Kenesaw Mountain Landis

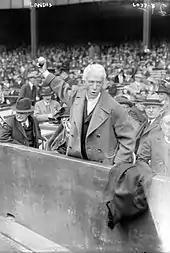
Landis throws out the first pitch, 1924.

At the start of Landis's commissionership, the minor league teams were for the most part autonomous of the major leagues; in fact the minor leagues independently chose to accept Landis's rule. To ensure players did not become mired in the minor leagues without a chance to earn their way out, major league teams were able to draft players who played two consecutive years with the same minor league team. Several minor leagues were not subject to the draft; Landis fought for the inclusion of these leagues, feeling that the non-draft leagues could prevent players from advancing as they became more skilled. By 1924, he had succeeded, as the International League, the final holdout, accepted the draft.